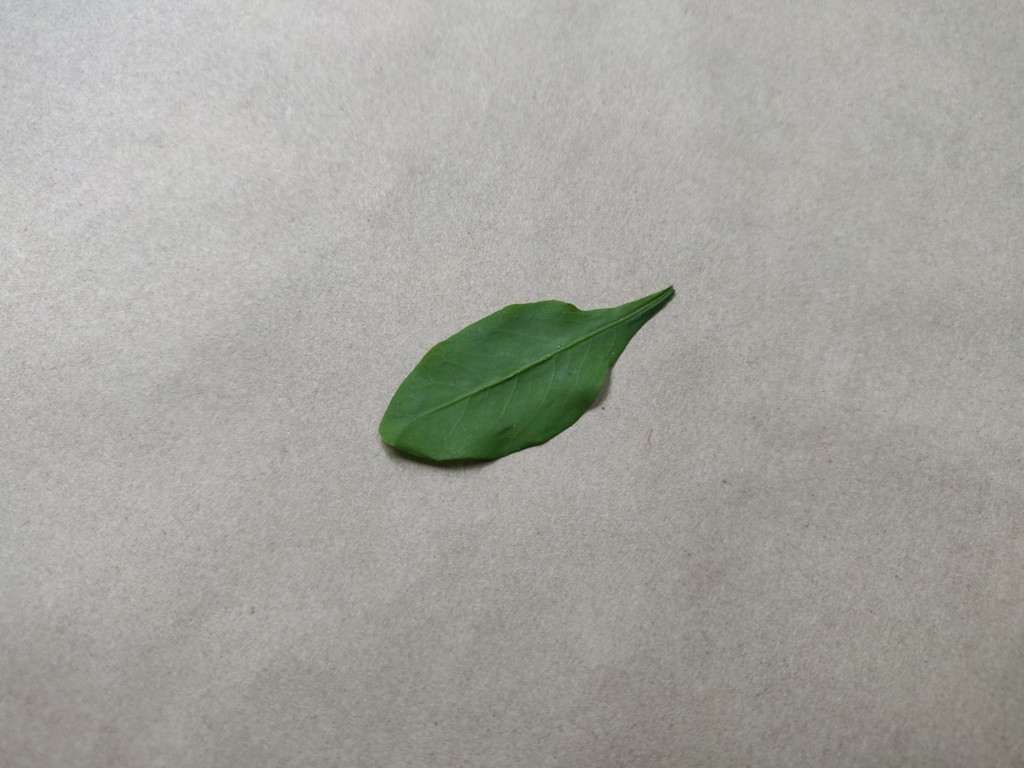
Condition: Healthy
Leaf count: single
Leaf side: front